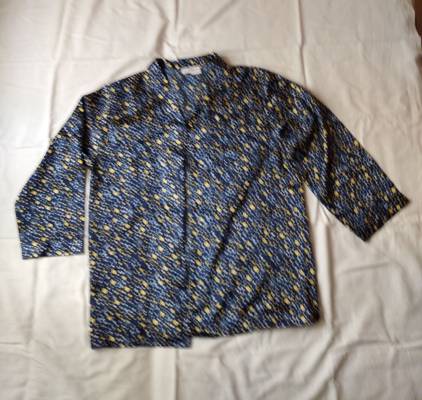
Waste category: clothes